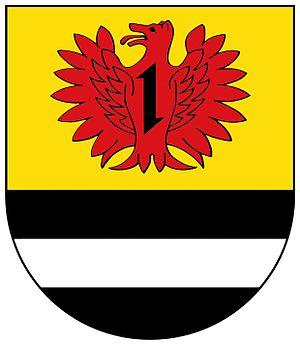
Schwerbach est une municipalité allemande située dans le land de Rhénanie-Palatinat et l'arrondissement de Birkenfeld.